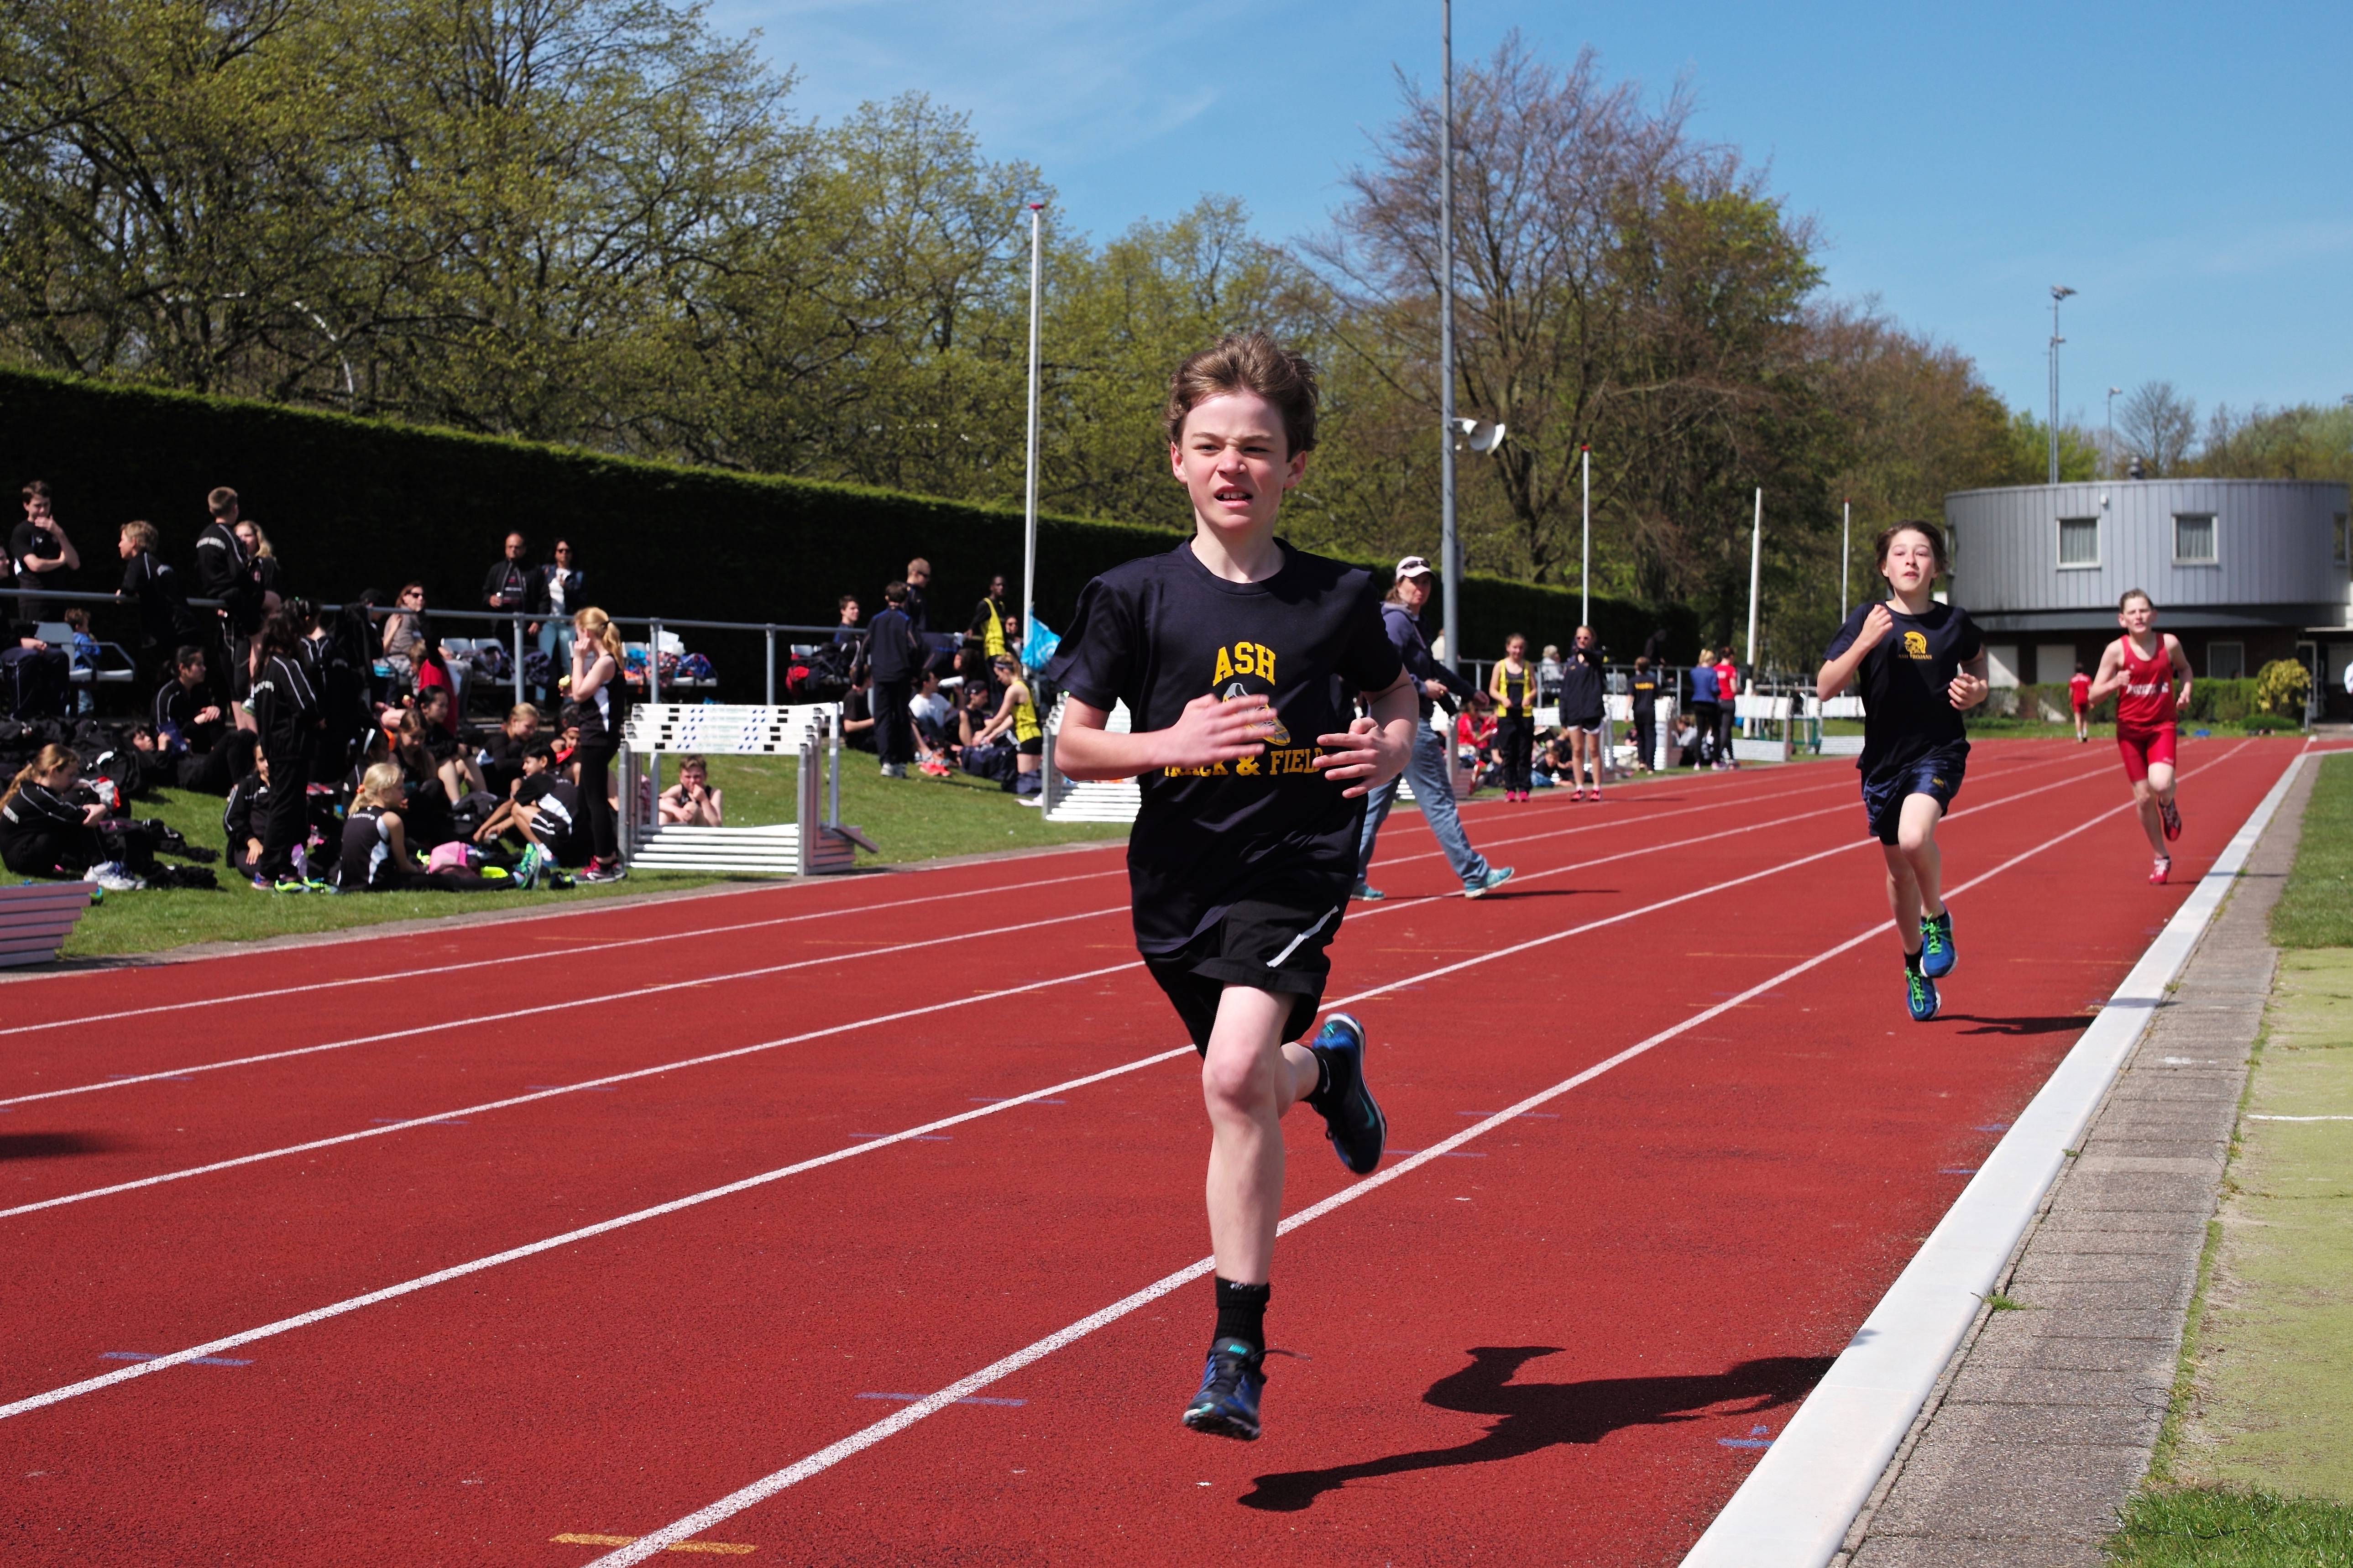
track, running, run, runner, ash, race, competition, holland, hague, netherlands, international, girls, m, american, sports, boys, 50, school, runners, junior, leica, 240, summilux, varsity, athletics, meet, sprint, physical exercise, human action, track and field athletics, middle distance running